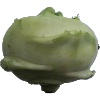
Label: Kohlrabi 1